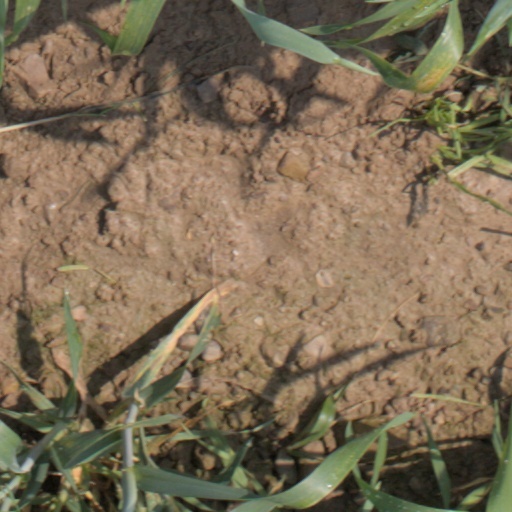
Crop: wheat